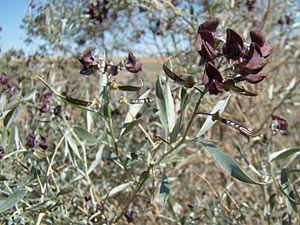
Ammodendron est un genre de plantes de la famille des Fabaceae, sous-famille des Faboideae, originaire de l'Asie centrale, qui comprend cinq espèces acceptées.